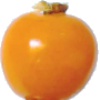
Label: physalis